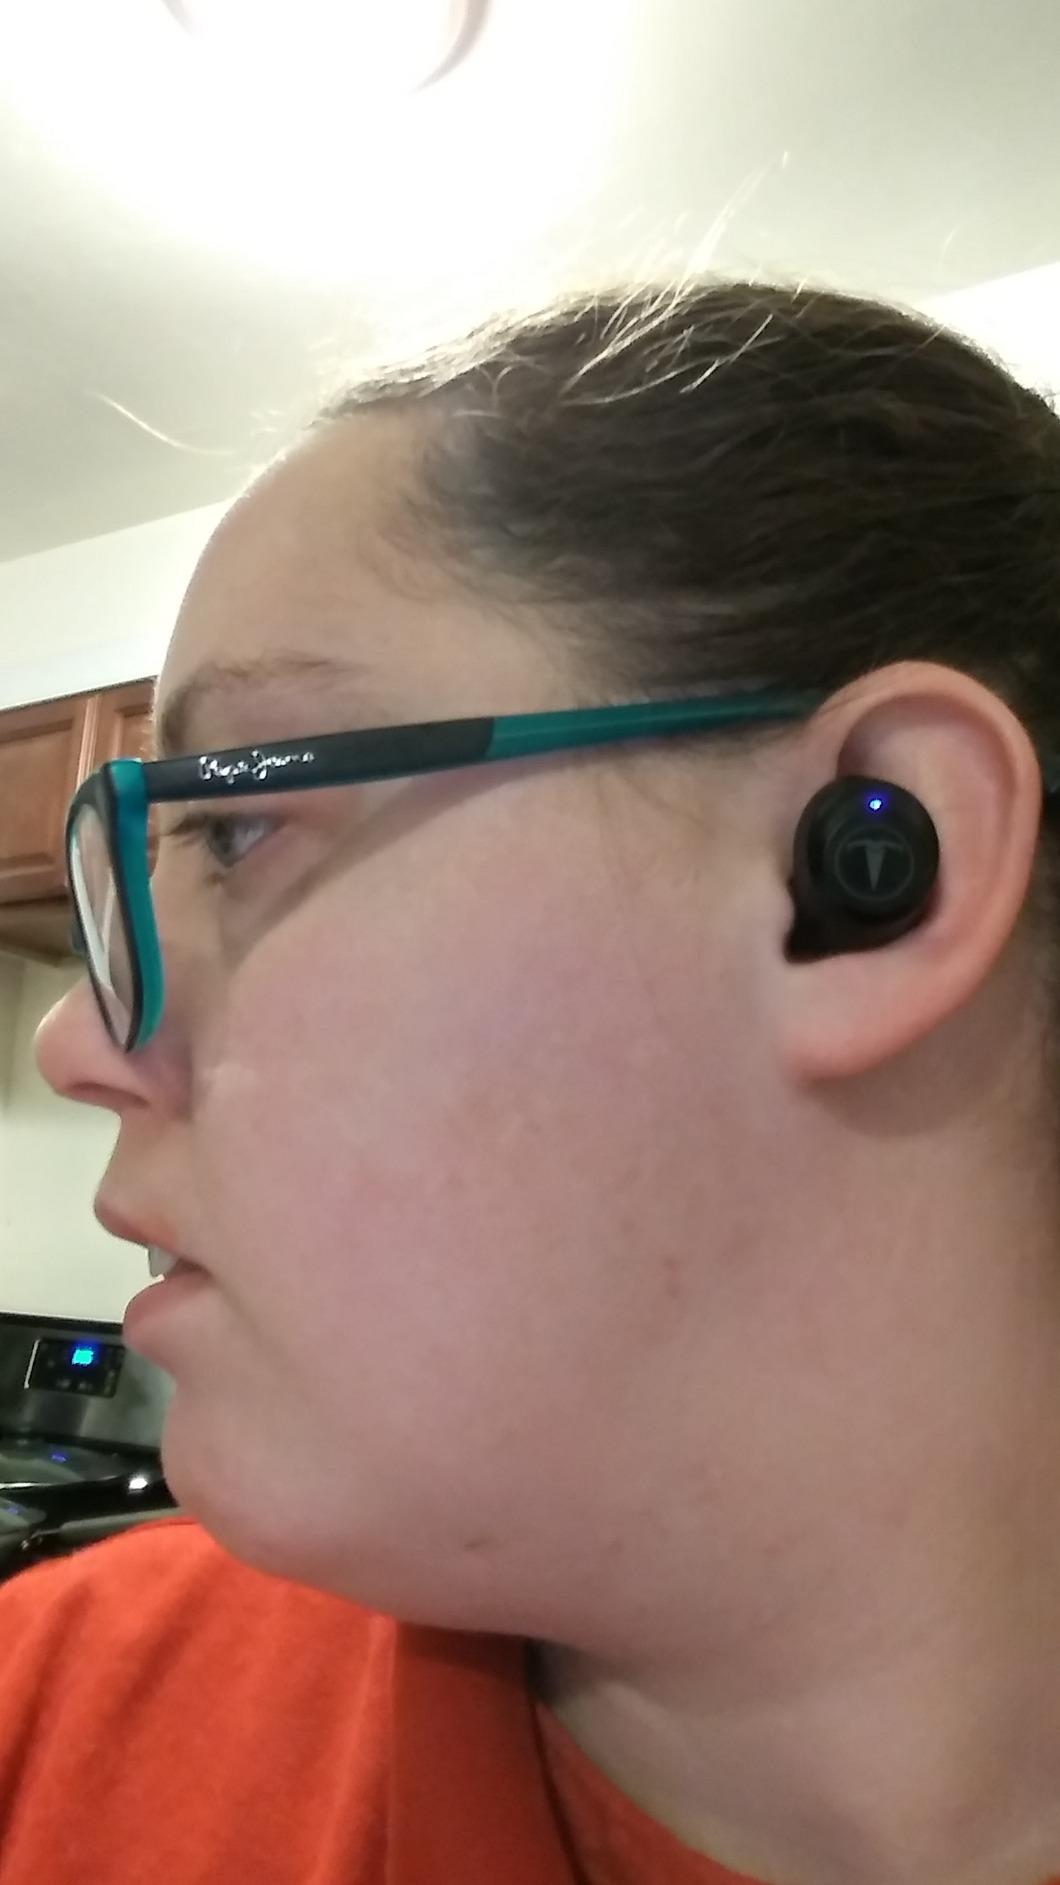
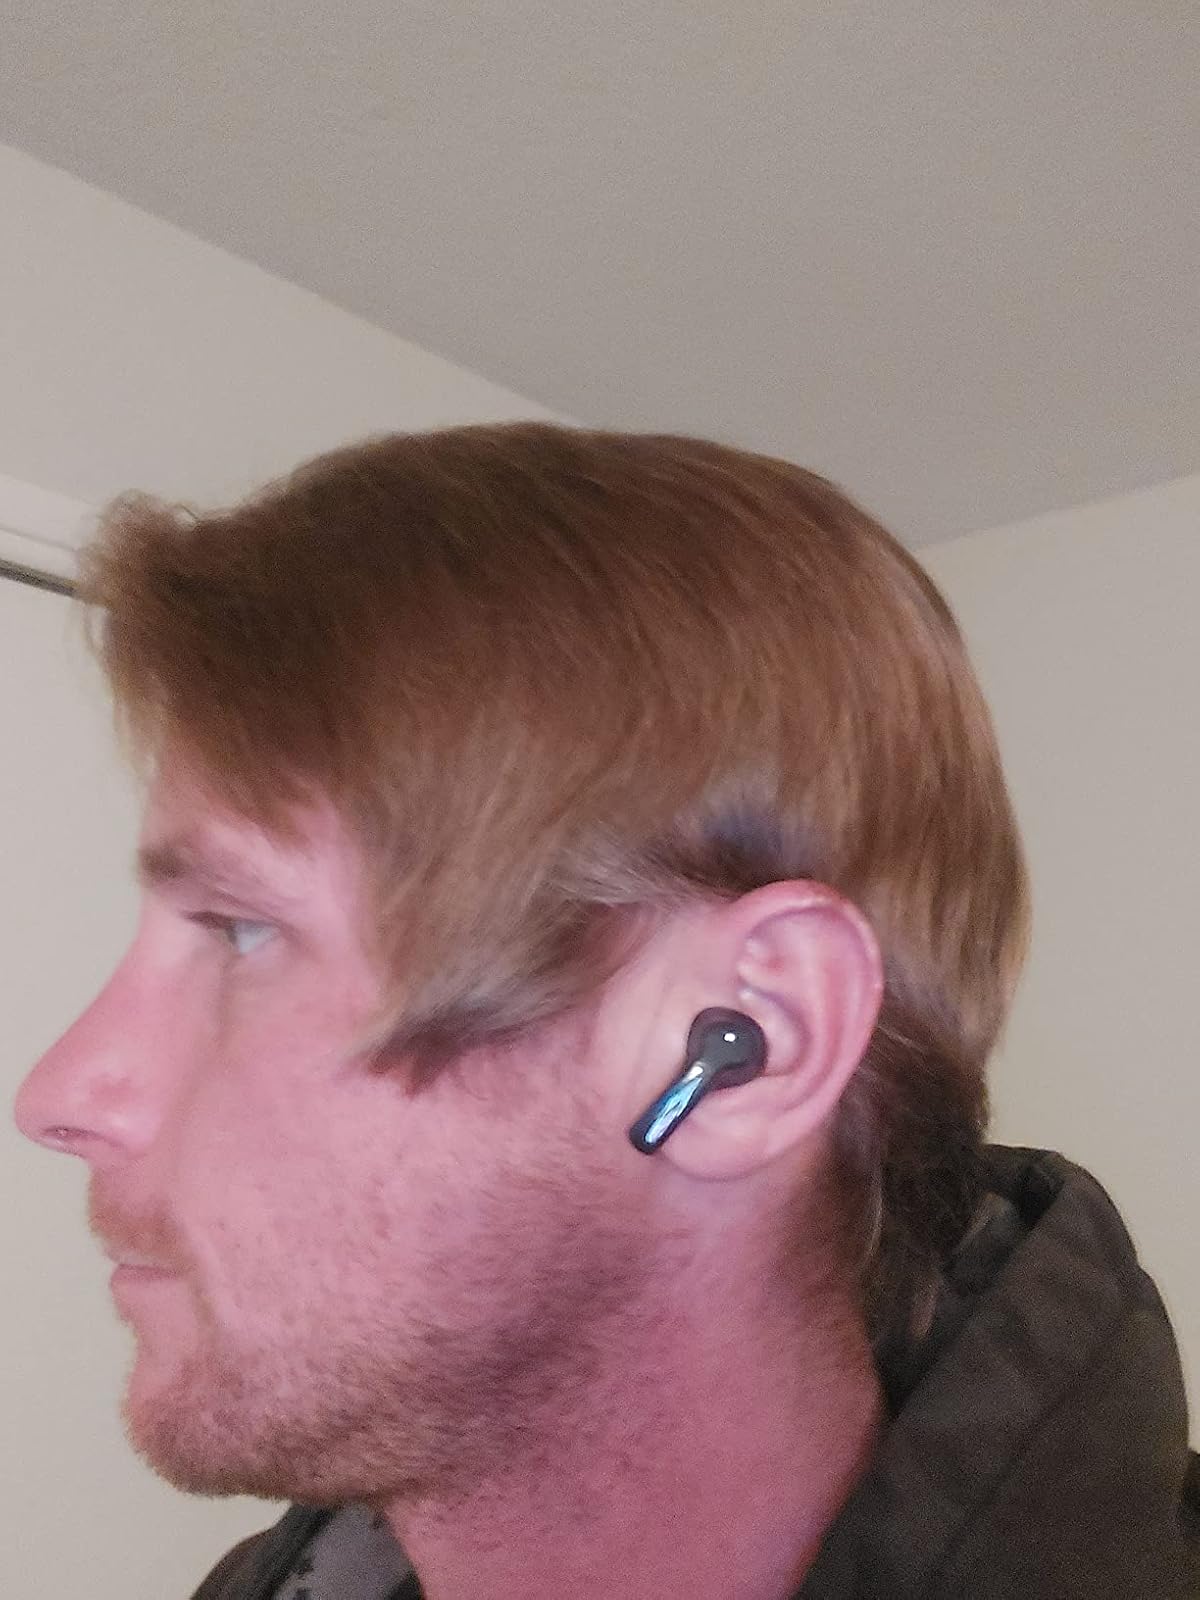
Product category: earbuds
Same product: no